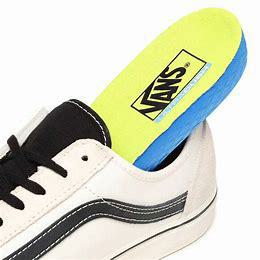
Brand: Vans
Model: Style 36 Decon Sf Skate